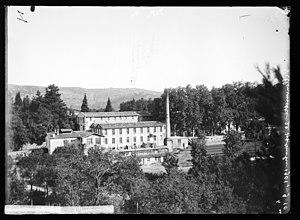
Villeneuvette. - [Usine]
Villeneuvette est une commune française située dans le département de l'Hérault, en région Occitanie. Sa manufacture de draps puis d'uniformes militaires à partir de 1803, y est implantée depuis le XVIIᵉ siècle et son histoire se confond avec celle de la commune. Créée en 1673 sous Louis XIV, la manufacture de Villeneuvette est déclarée manufacture royale en 1677 par Colbert.